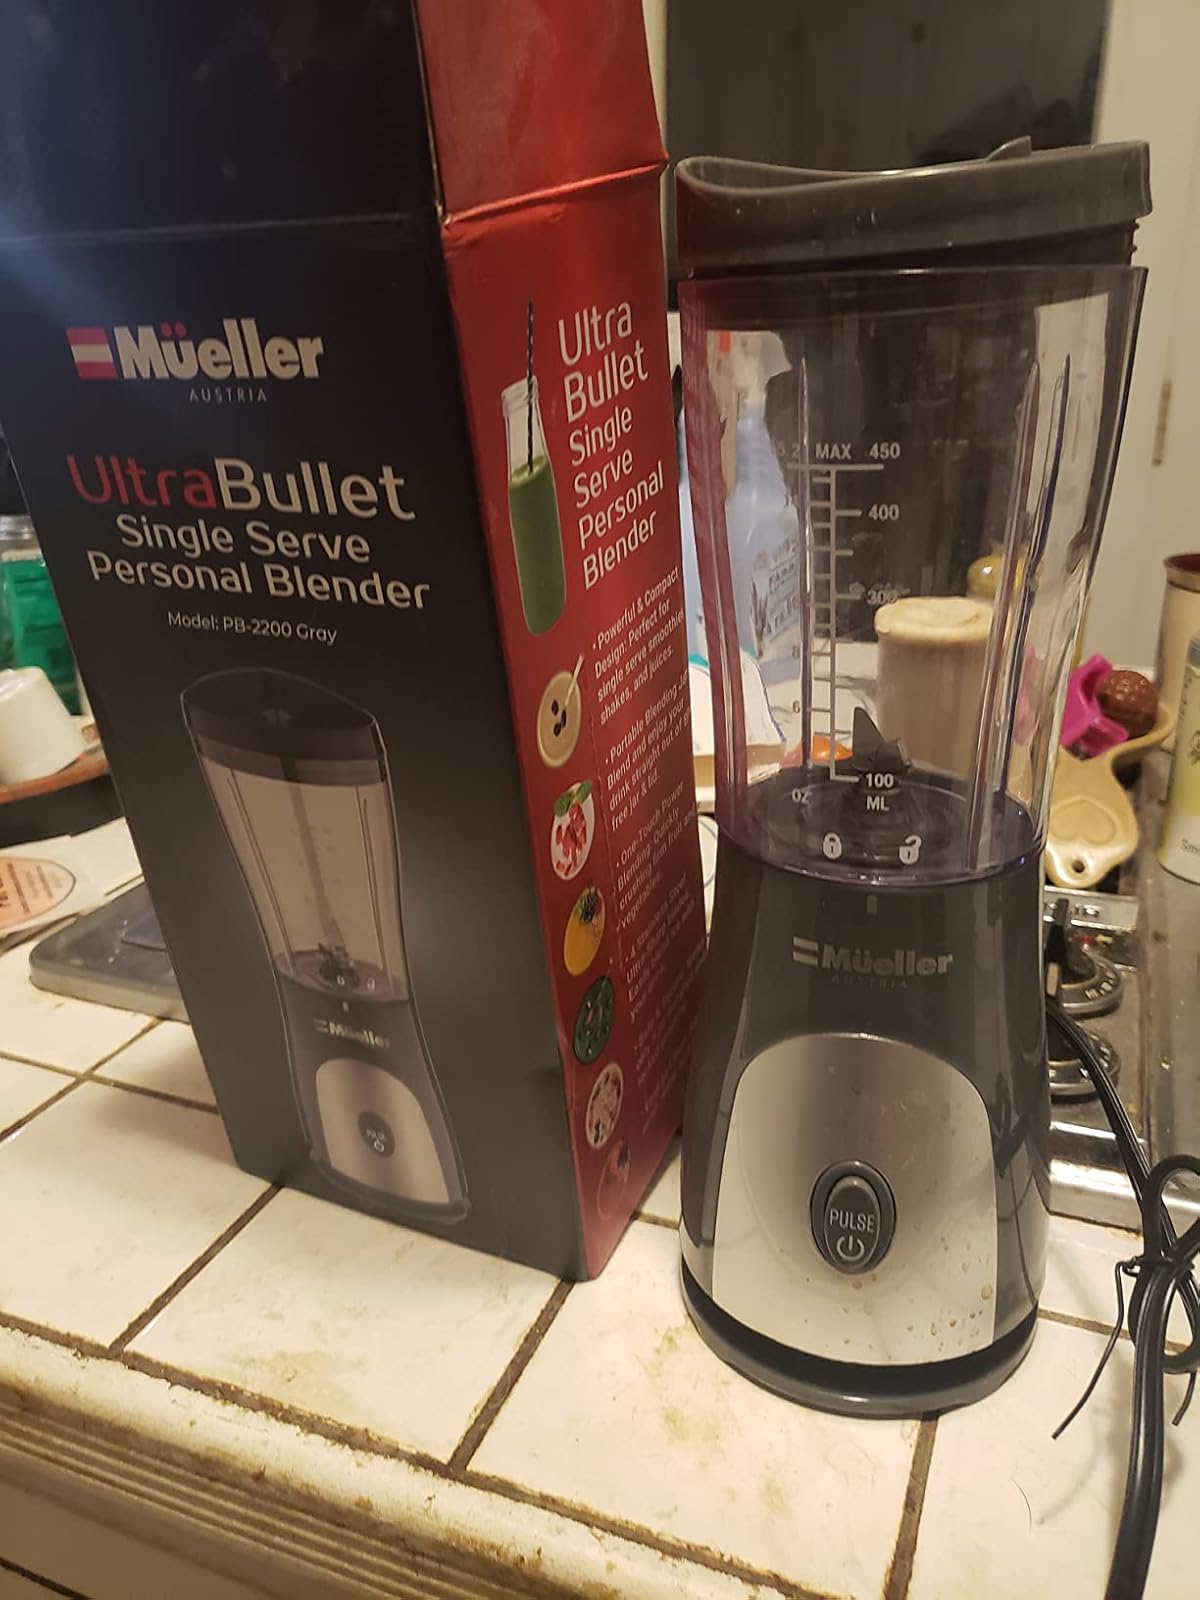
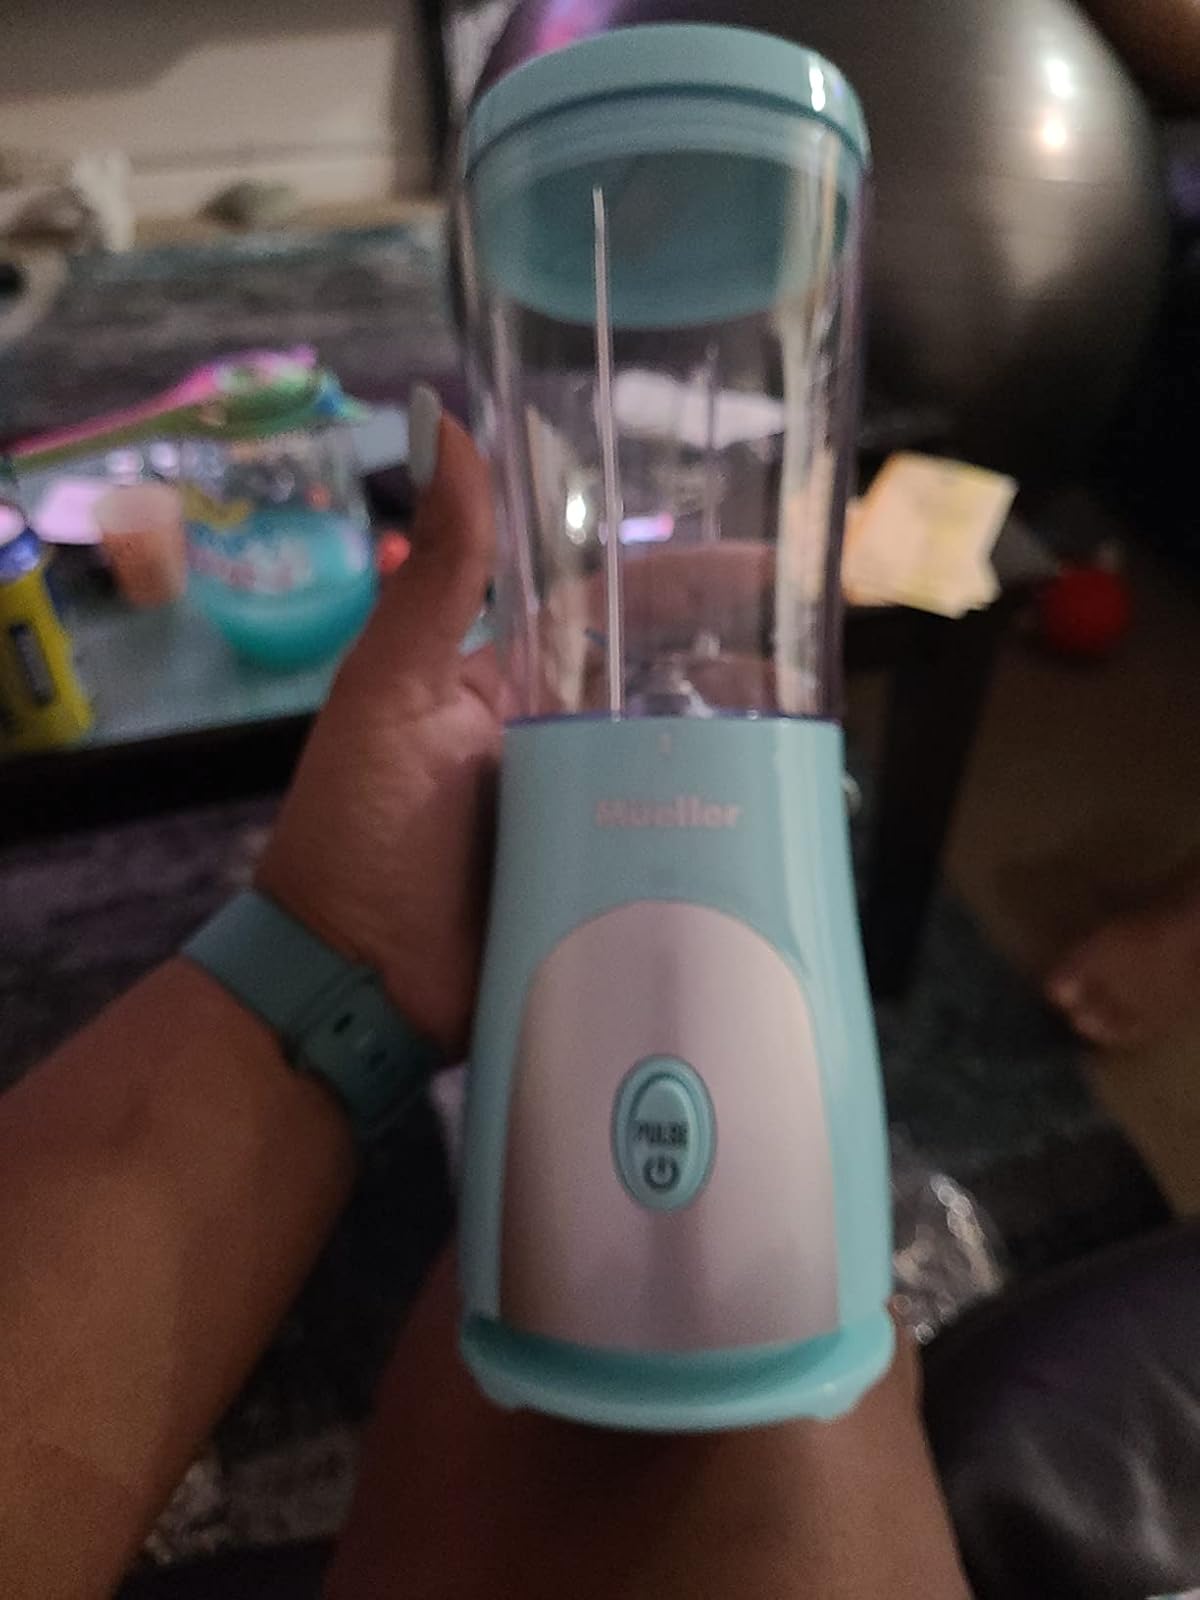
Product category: items_blender
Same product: no